Blenheim (Blenheim, Virginia)

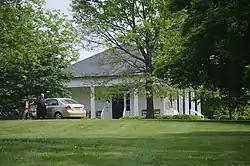
Roadside view of the main house

Blenheim is a historic home and farm complex located at Blenheim, Albemarle County, Virginia. The once very large surrounding plantation was established by John Carter. Late in the 18th century, his son Edward Carter became the county's largest landowner, and in addition to public duties including service in the Virginia General Assembly built a mansion on this plantation where he and his family resided mostly in summers (and which he leased to the Virginia government during the American Revolutionary War to house captured British officers pending prisoner exchanges), but which was destroyed by fire and sold by auction circa 1840.